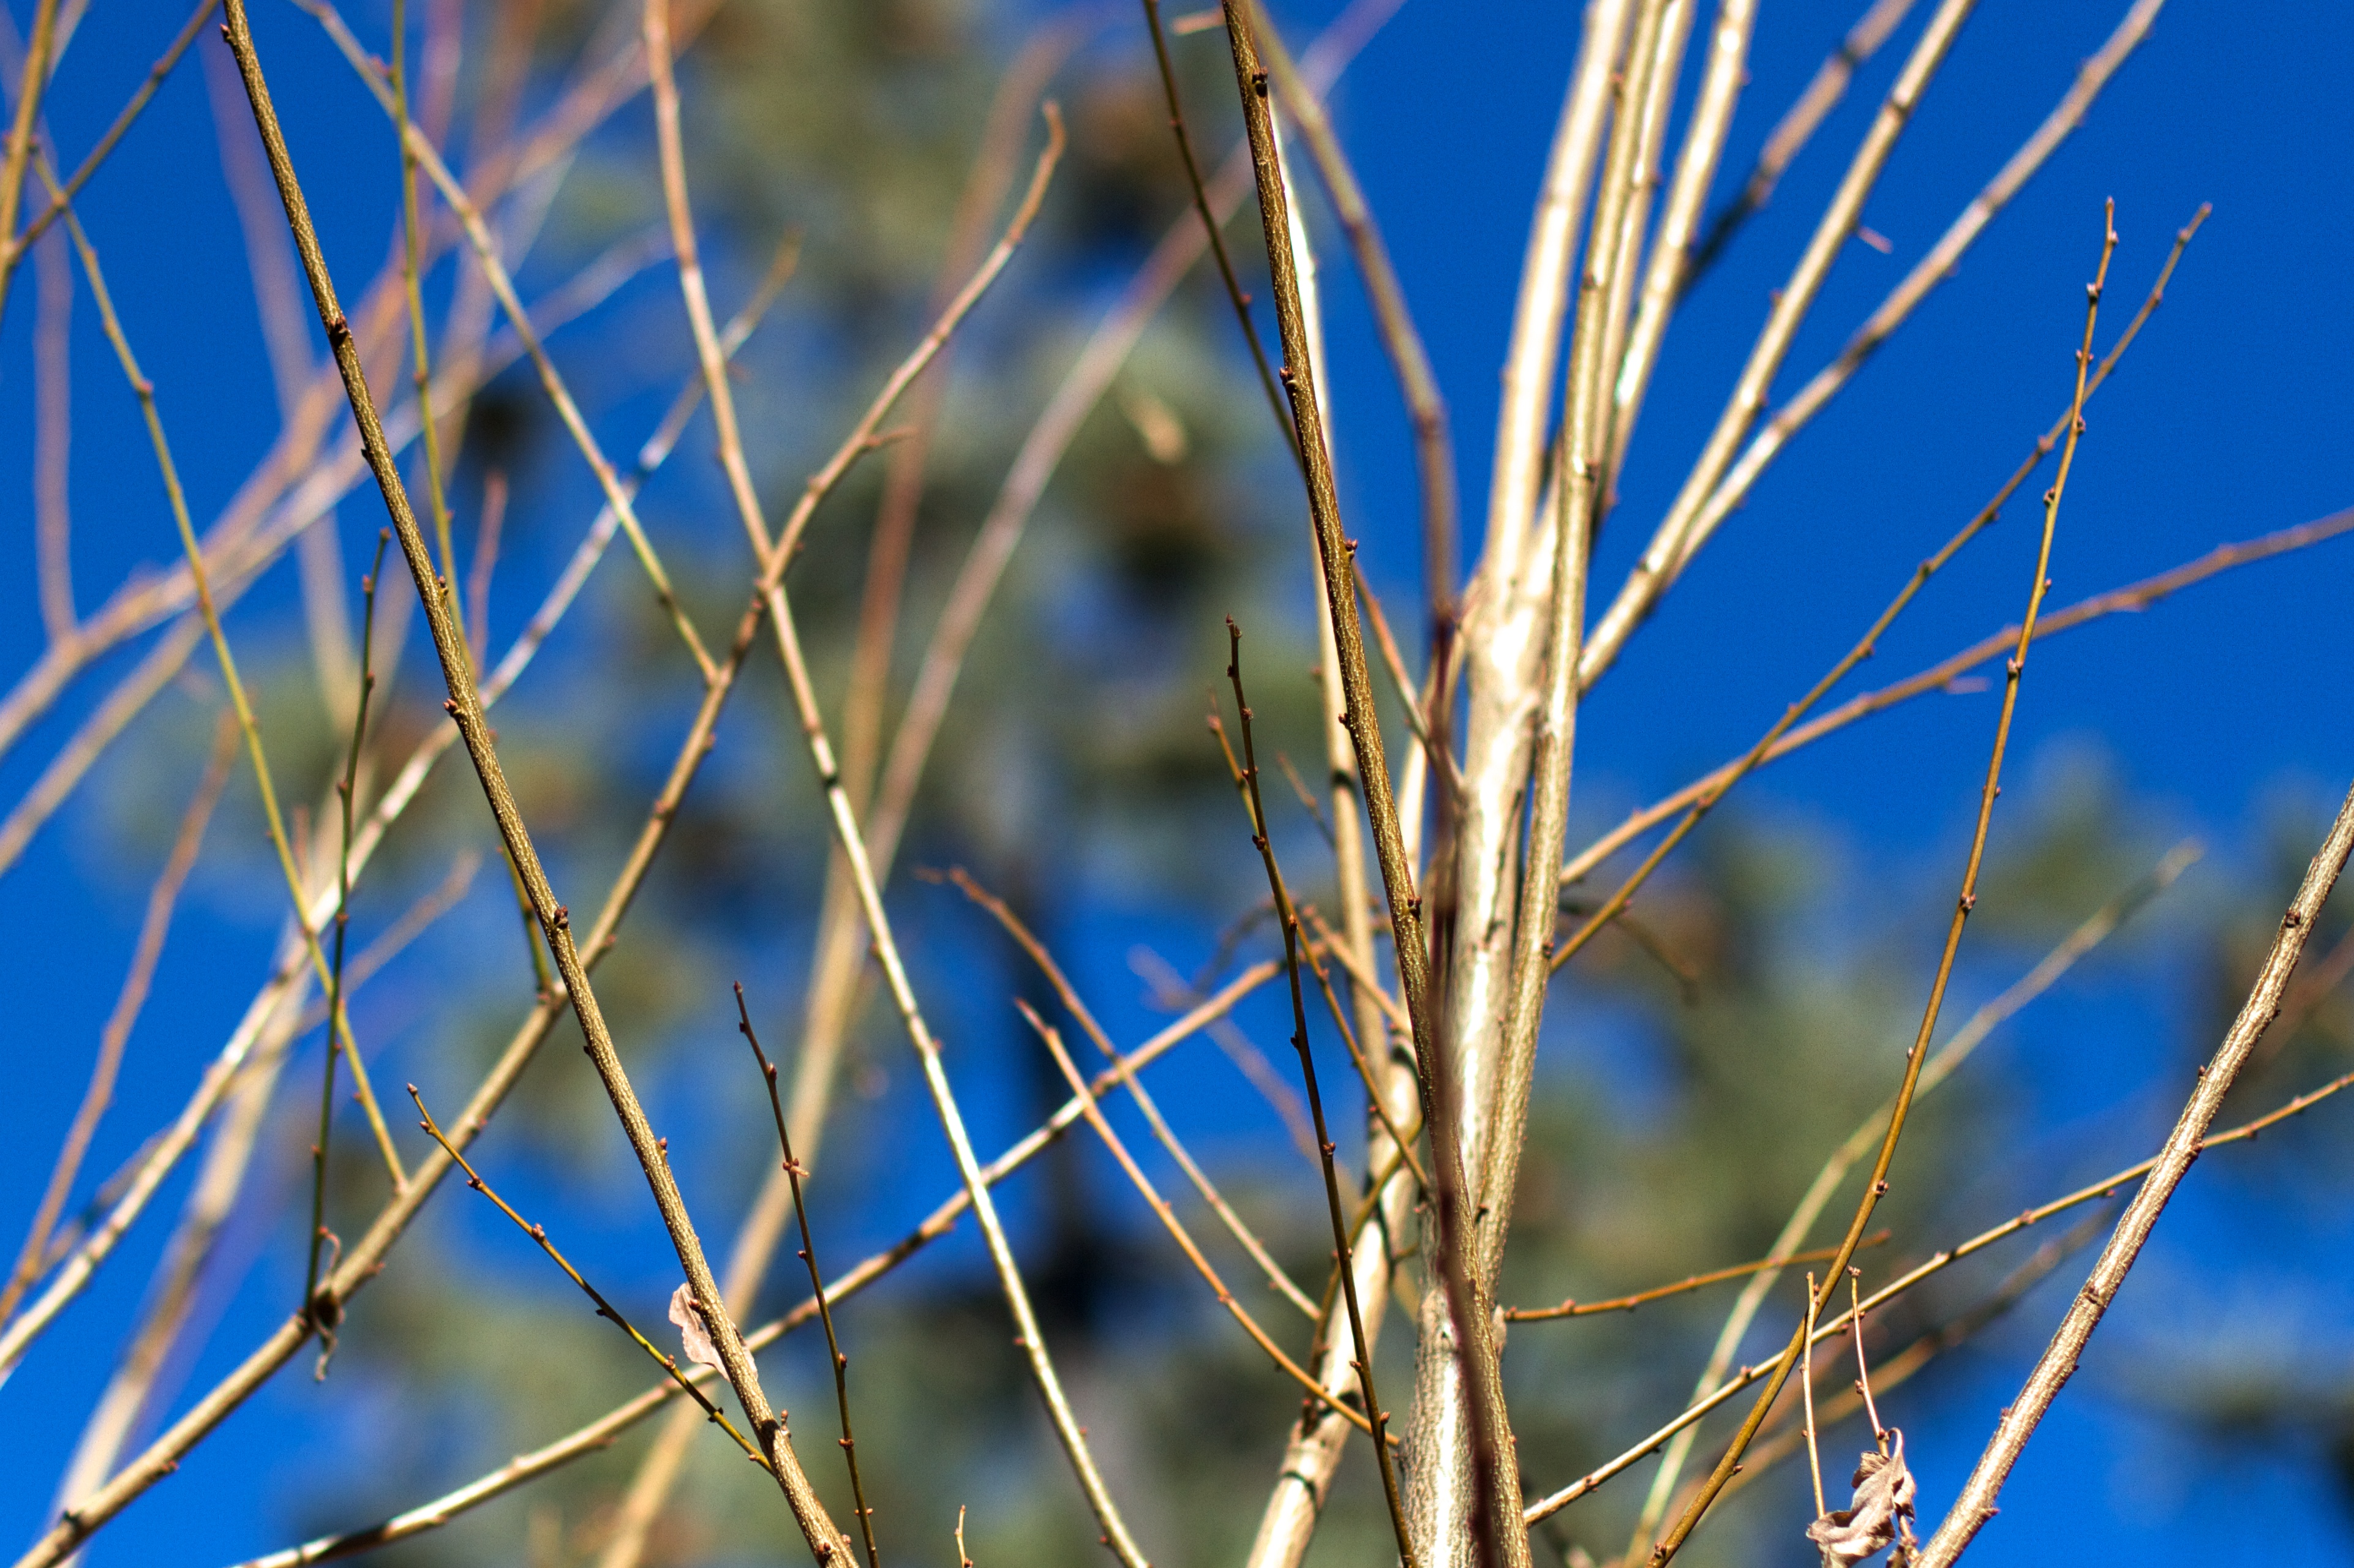
tree, nature, grass, branch, plant, meadow, prairie, sunlight, leaf, flower, frost, flora, twig, moisture, macro photography, flowering plant, grass family, plant stem, land plant, thorns spines and prickles, phragmites